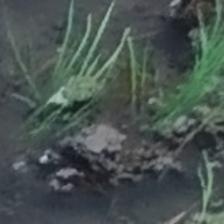
Label: clustered